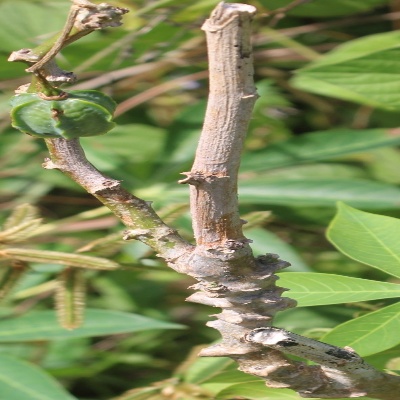
Crop: Cassava
Condition: bacterial blight